Urnfield culture

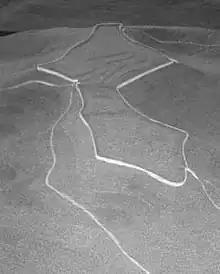
Model of fortifications on the .

The variety of regional groups belonging to this culture makes it possible to exclude the presence of ethnic uniformity. Marija Gimbutas connected the various Central European regional groups to as many proto-populations: proto-Celts, proto-Italics, proto-Veneti, proto-Illyrians and proto-Phrygians (as well as proto-Thracians and proto-Dorians), who would establish themselves later, through migrations, in their historic locations. This migration (disputed by some) occurred during the period called late Bronze Age collapse and was perhaps caused by climate changes. Communities of peasants and herders, led by a warrior aristocracy, introduced the new rite of cremation, new ceramic styles and the mass production of metal objects as well as a new religion and Indo-European languages in various regions of Western and Southern Europe.